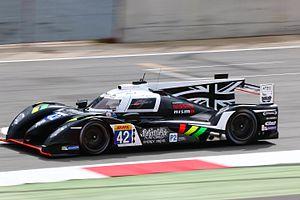
Dome S103 de Strakka Racing lors des 6 Heures de Silverstone 2015.
La Dome S103 est une voiture de course fabriquée par le constructeur japonais Dome et développée pour le règlement des Le Mans Prototype de l'Automobile Club de l'Ouest. Elle est engagée par l'écurie britannique Strakka Racing dans la catégorie LMP2 sur les trois premières manches du championnat du monde d'endurance FIA 2015.